Berkeley Street Historic District

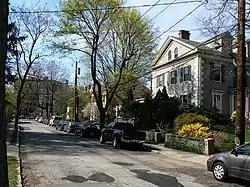
Berkeley Street

The Berkeley Street Historic District is a historic district on Berkeley Street and Berkeley Place in Cambridge, Massachusetts. It encompasses a neighborhood containing one of the greatest concentrations of fine Italianate and Second Empire houses in the city. It was listed on the National Register of Historic Places in 1982, with a substantial increase in 1986.